Ade Kannu

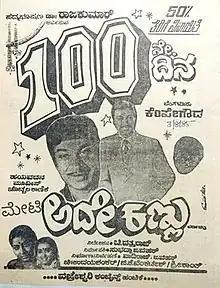
Poster

Ade Kannu is a 1985 Indian Kannada-language psychological thriller film directed by Chi. Dattaraj. It stars Dr. Rajkumar and Gayathri. Dr. Rajkumar appeared in a dual role for the last time in his career, and this was the last movie in which Gayathri appeared in a lead role against Dr. Rajkumar.